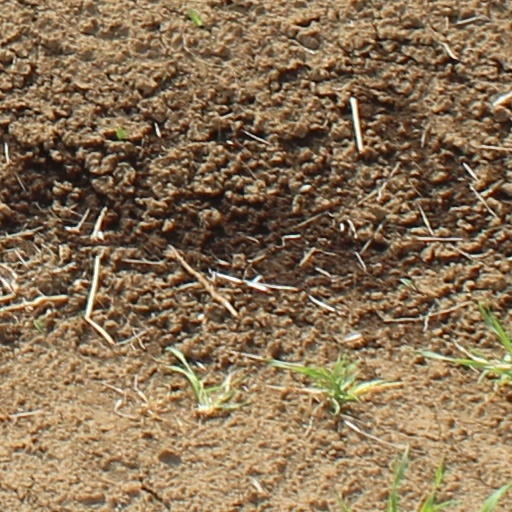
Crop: wheat